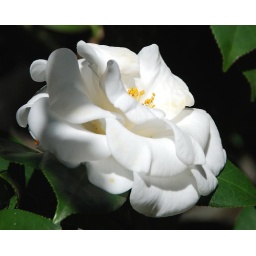
a white flower called &amp;quot;Polar Bear&amp;quot; - photographes in the gardens at Queensland Government House on open day.